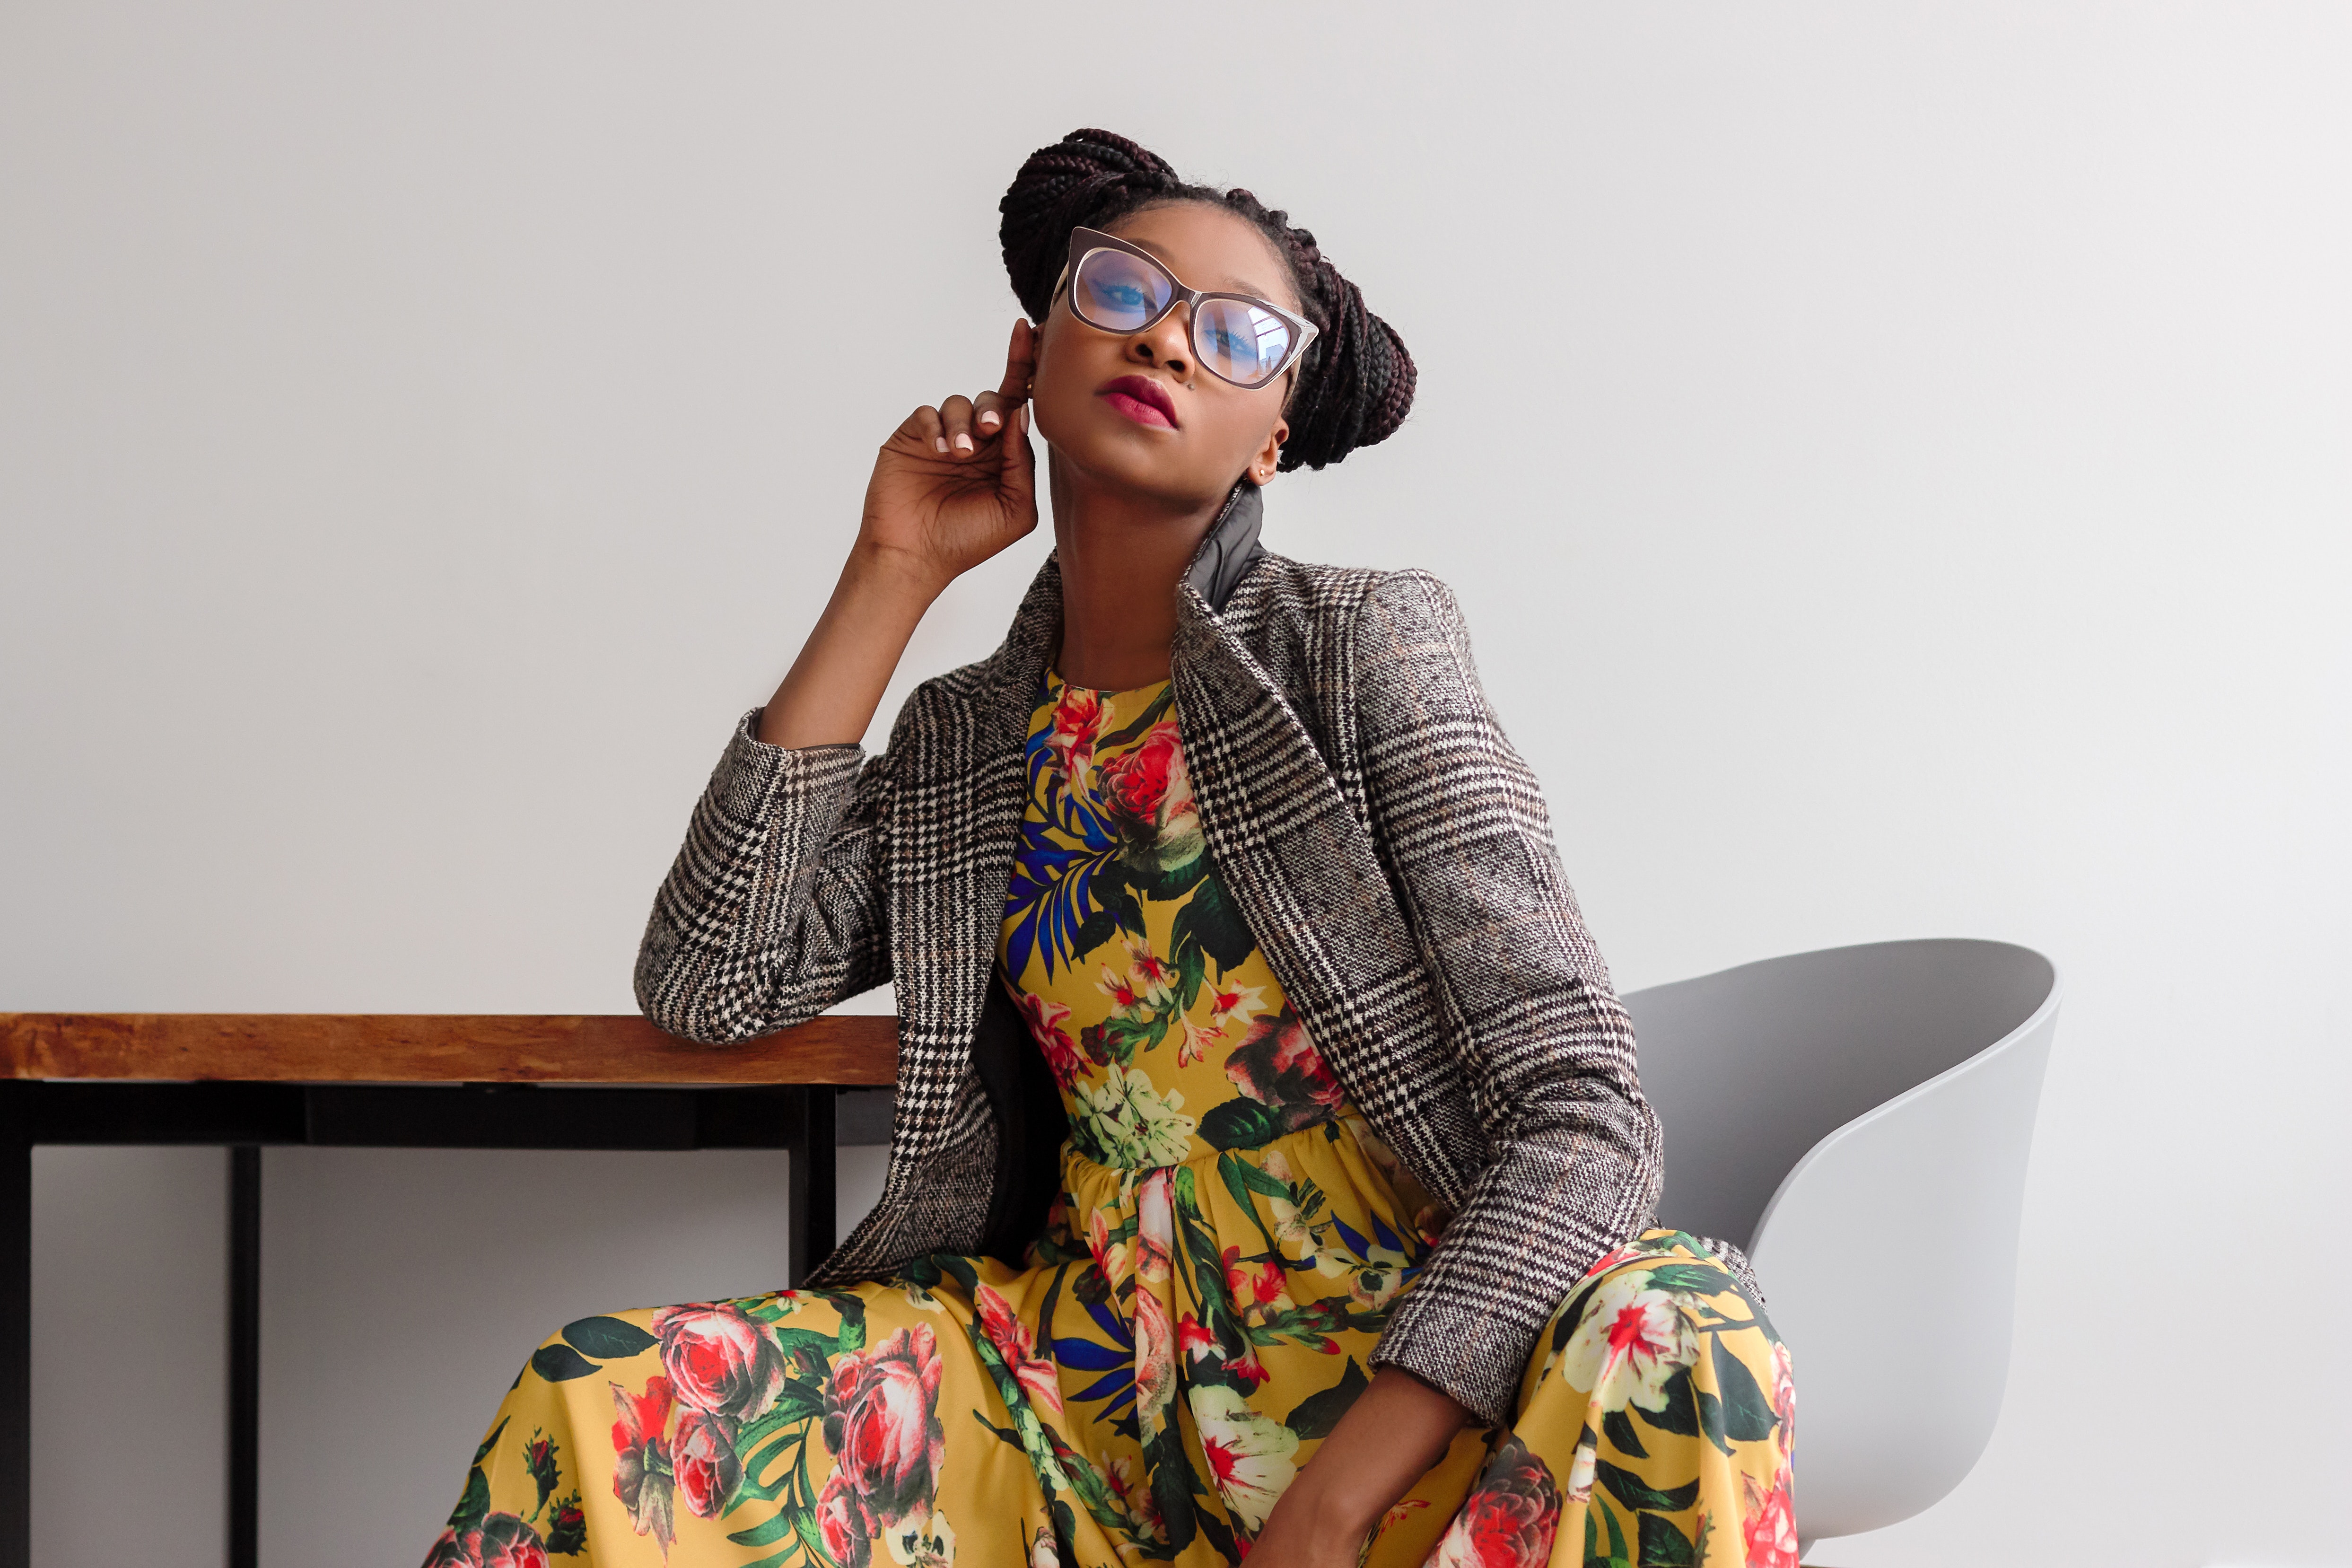
eyewear, shoulder, yellow, glasses, fashion, street fashion, sunglasses, outerwear, joint, leg, photo shoot, cool, sitting, neck, photography, ear, blazer, jacket, dress, model, fashion design, thigh, style, top, fashion accessory, vision care, shoe, sleeve